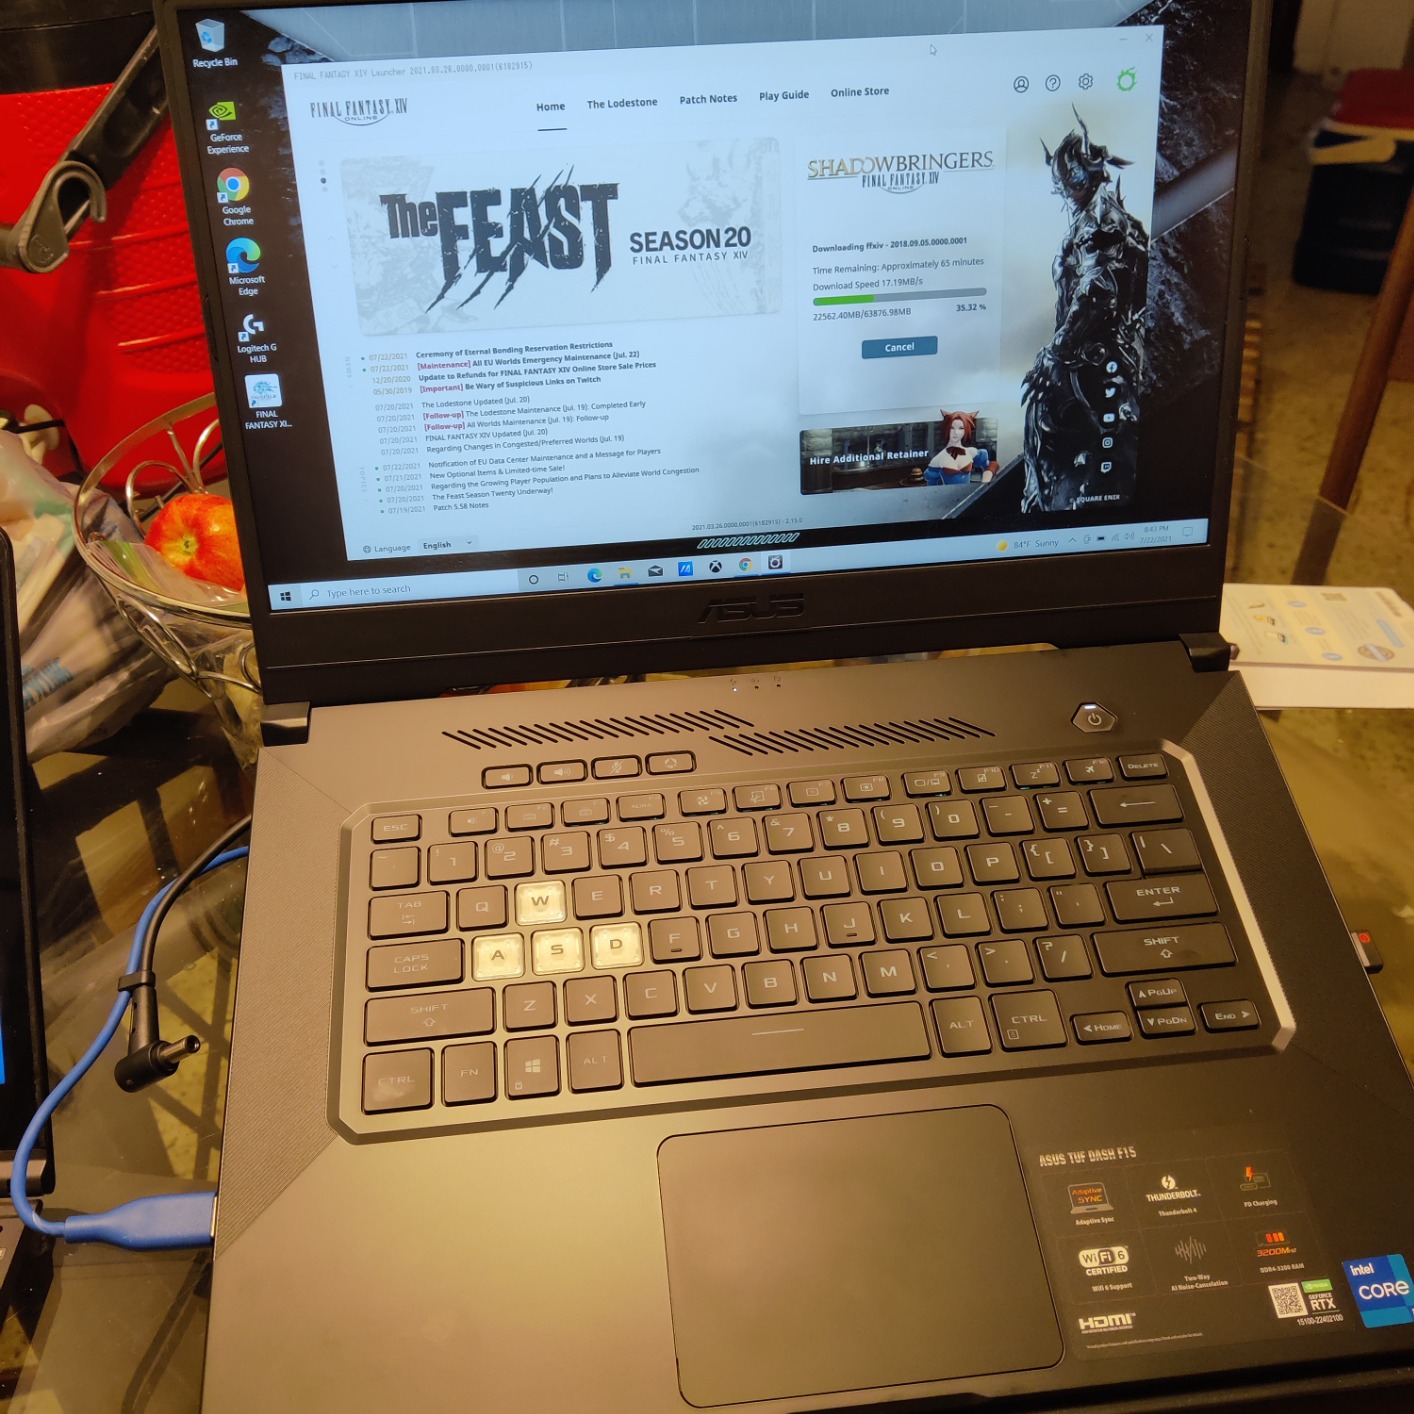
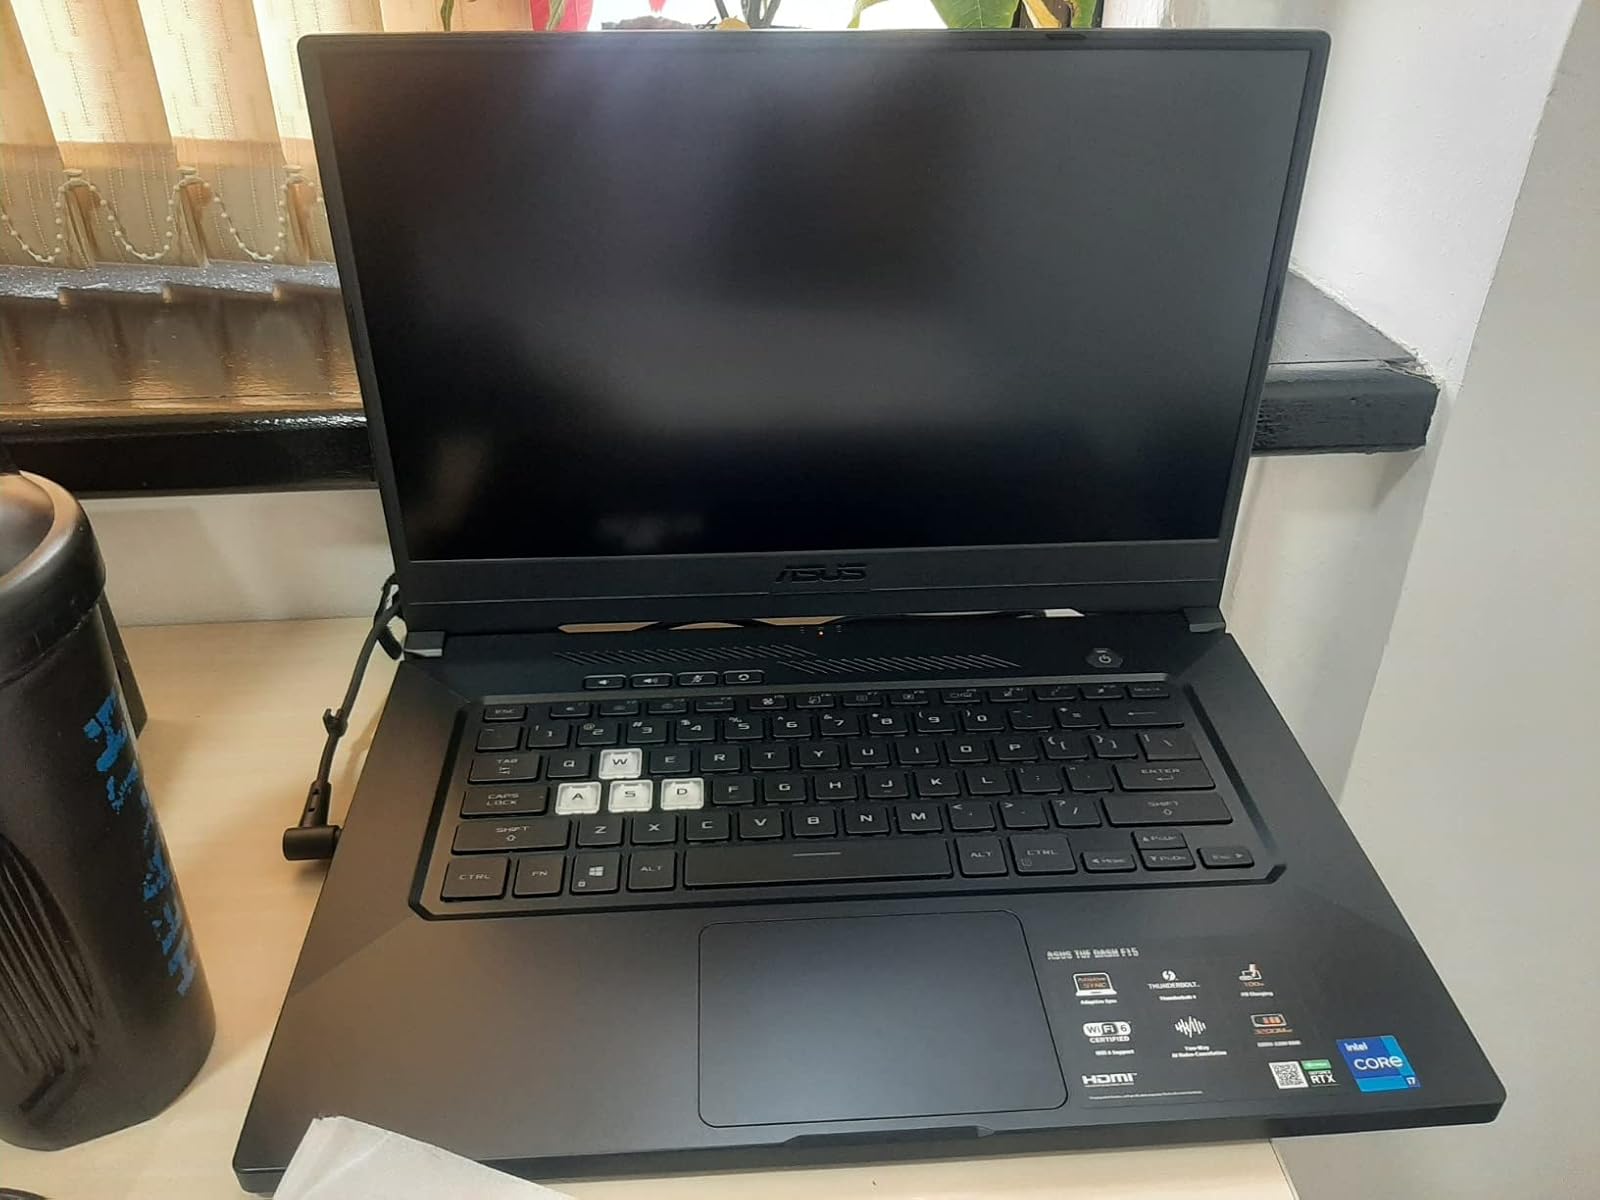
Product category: laptop
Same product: yes